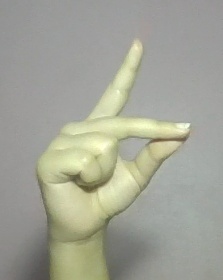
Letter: ta